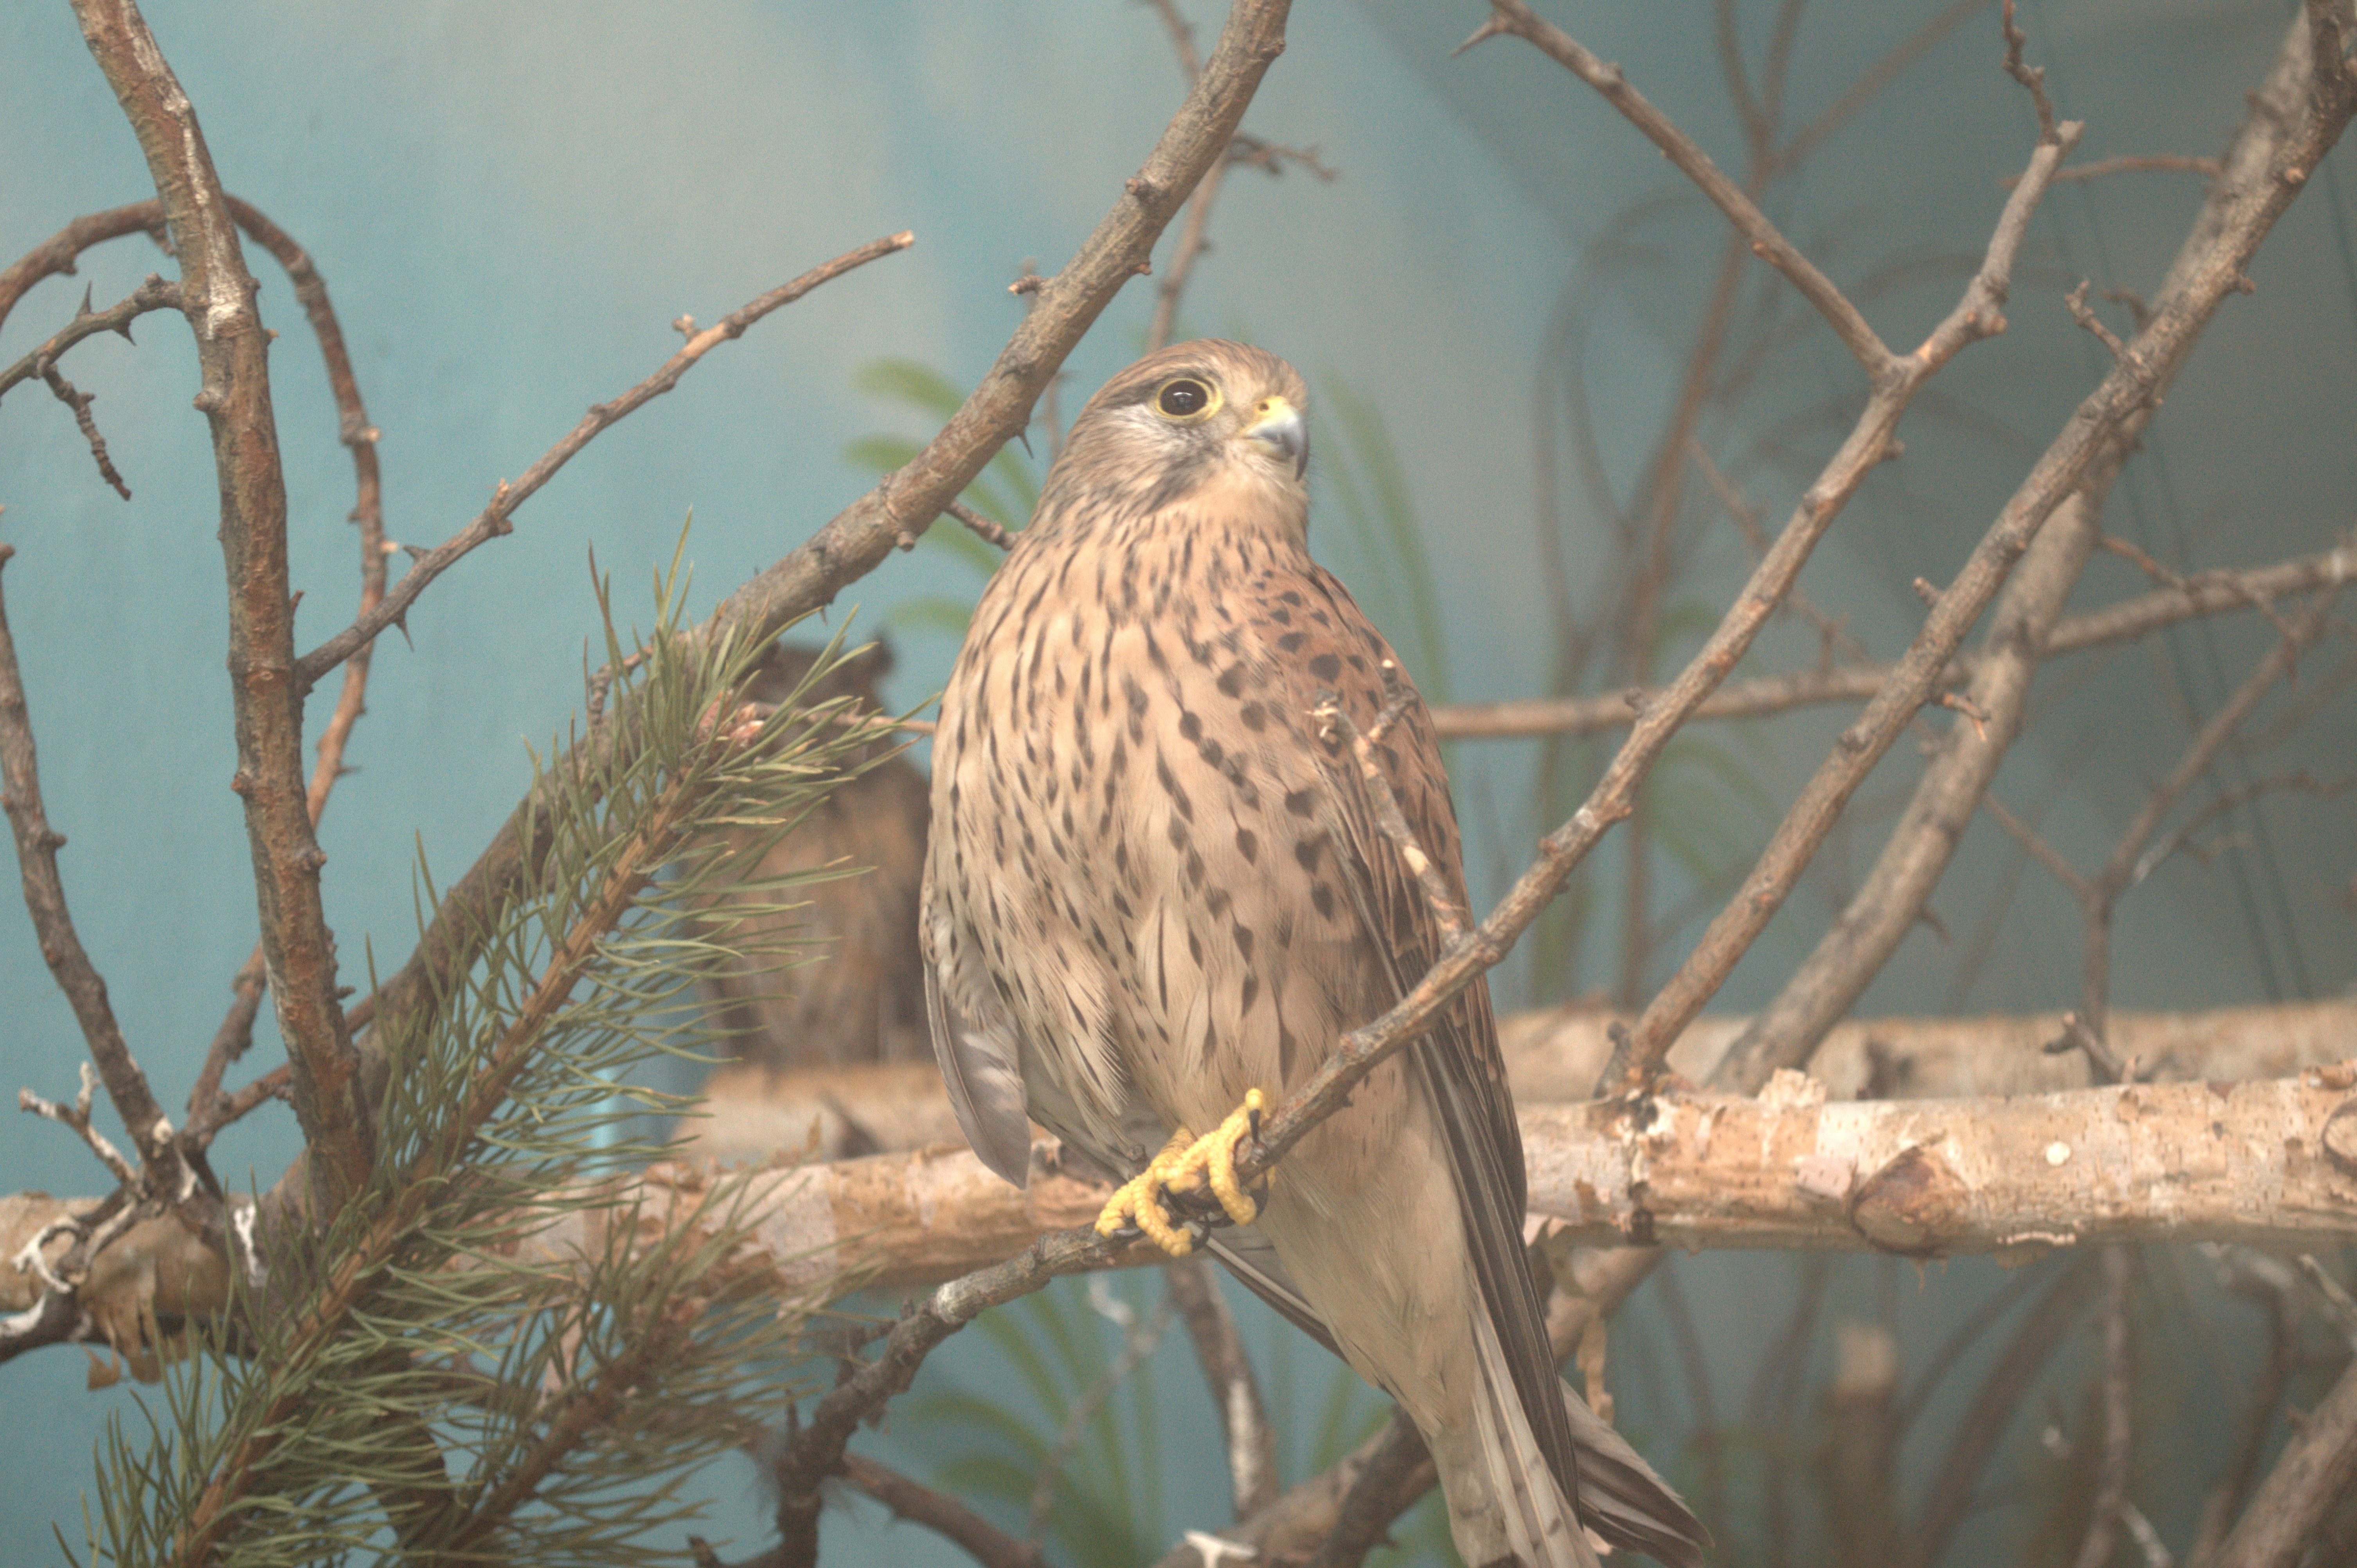
kestrel, ratchet, bird, hawk, fauna, beak, falcon, bird of prey, branch, wildlife, buzzard, tree, feather, eagle, owl